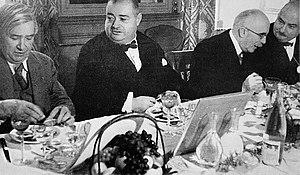
M. Maeterlinck, A. Robine, J Godard et Curnonsky Académie des gastronomes 1932
L'Académie des gastronomes fut, dans sa première version, une association de 40 académiciens gastronomes cooptés et une dizaine de membres libres.